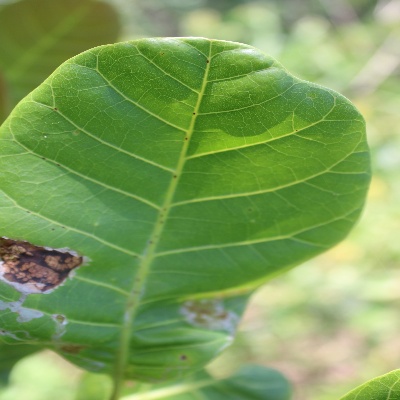
Crop: Cashew
Condition: leaf miner